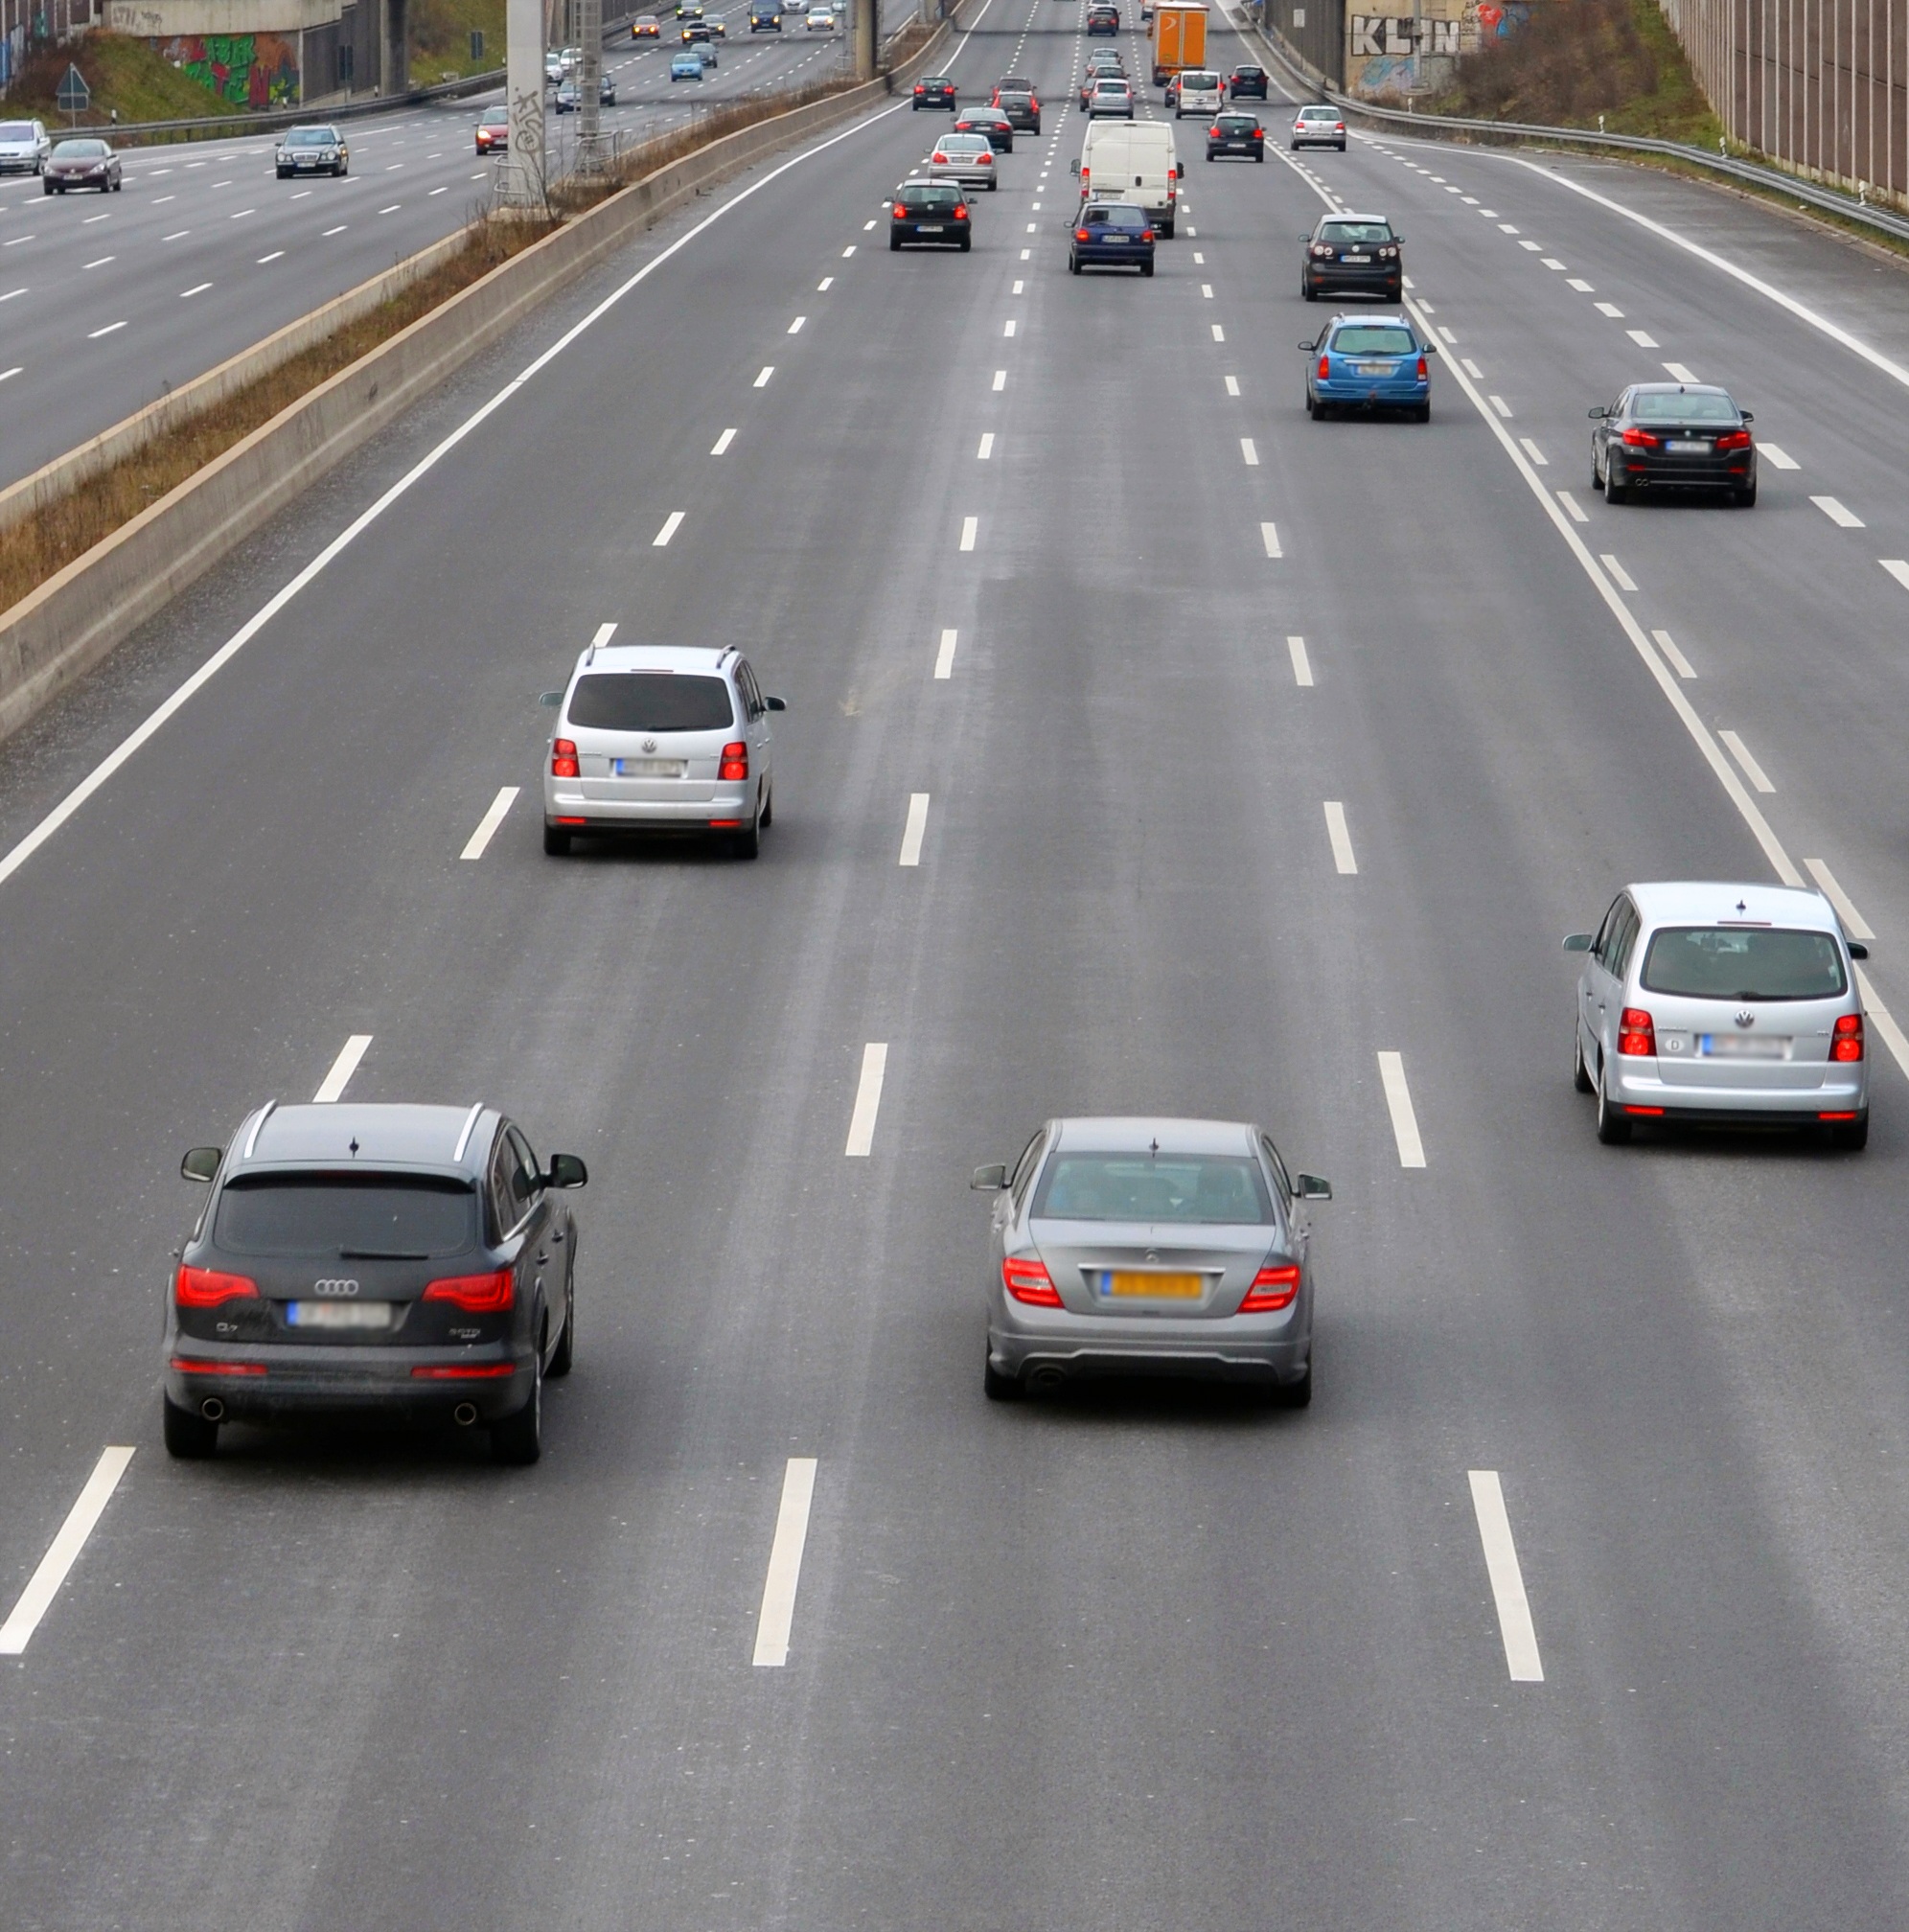
road, bridge, traffic, car, automobile, highway, driving, travel, vehicle, lane, motor vehicle, infrastructure, autos, race track, pkw, vehicles, gateway, motor vehicles, mode of transport, automobile make, luxury vehicle, controlled access highway, traffic congestion, ride reindeer, multi track